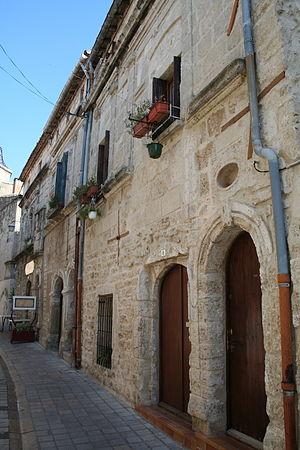
Vic-la-Gardiole (Hérault)- ancienne maison
Vic-la-Gardiole est une commune française située dans le département de l'Hérault en région Occitanie. Depuis le 31 décembre 2002, elle fait partie de la communauté d'agglomération Sète Agglopôle Méditerranée. Ses habitants sont appelés les Vicois.